Geology of the Pyrenees

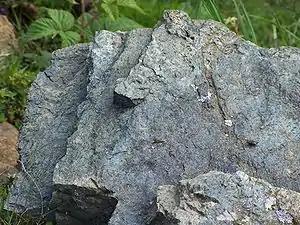
Lherzolite from the North Pyrenean Zone, L'Étang de Lers, Ariège

Scattered within the metamorphic strip are several occurrences of lherzolites (including their type locality at Lers). They were extruded from the upper mantle along deep-reaching faults. The lherzolites are associated with amphibolites, pyroxenites, and amphibole-bearing peridotites. All these mantle rocks are arranged in swarms, the biggest outcrop at Moncaup reaching a mere 3 km. They are widely distributed, being found from Béarn all the way to Aude. Their emplacement mode has not been clarified yet, but the following factors are relevant: